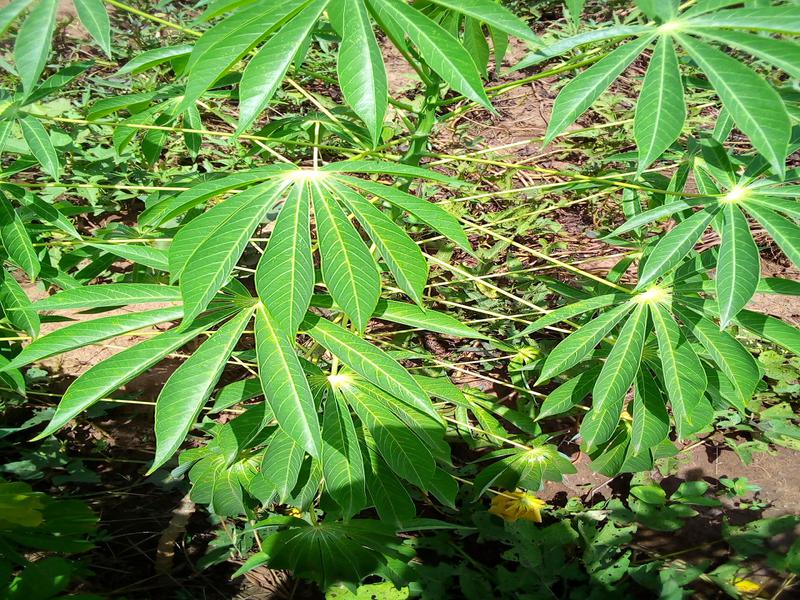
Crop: cassava
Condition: healthy